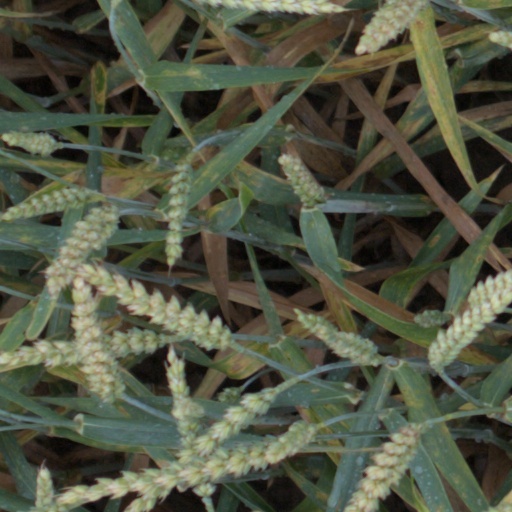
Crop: wheat